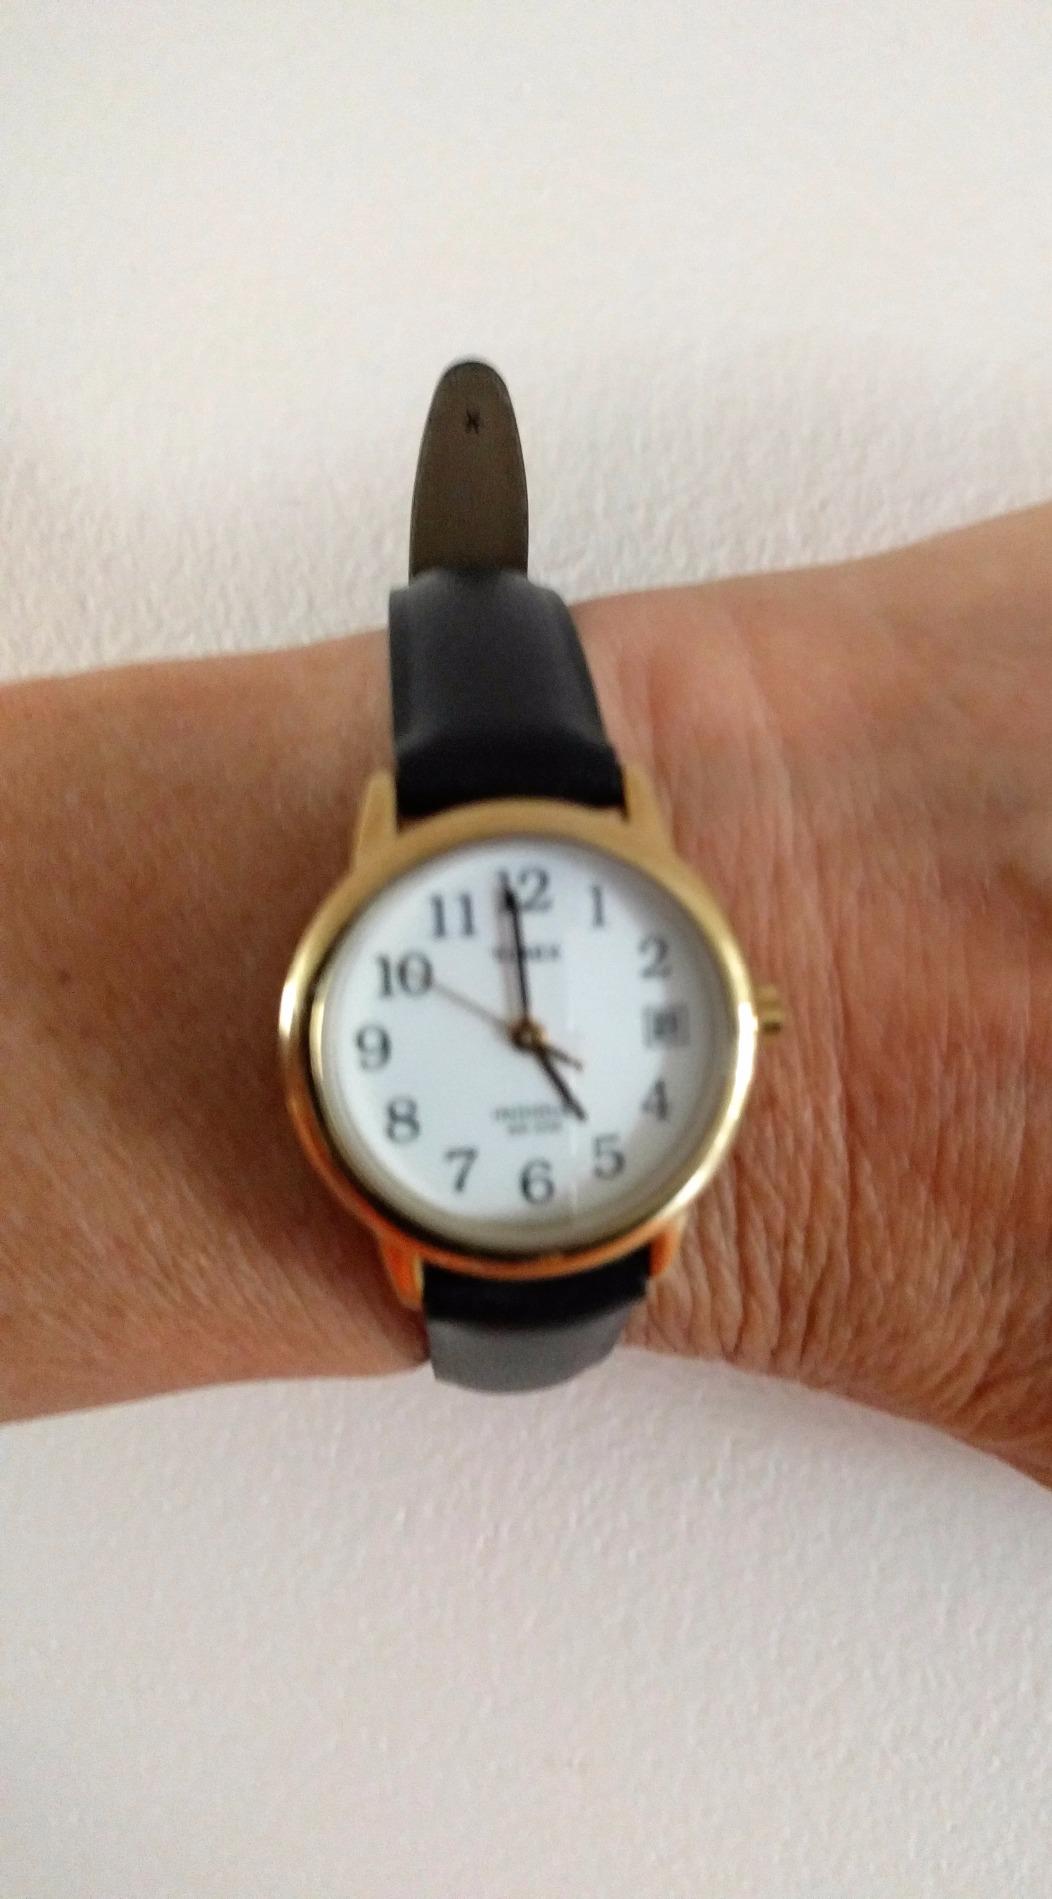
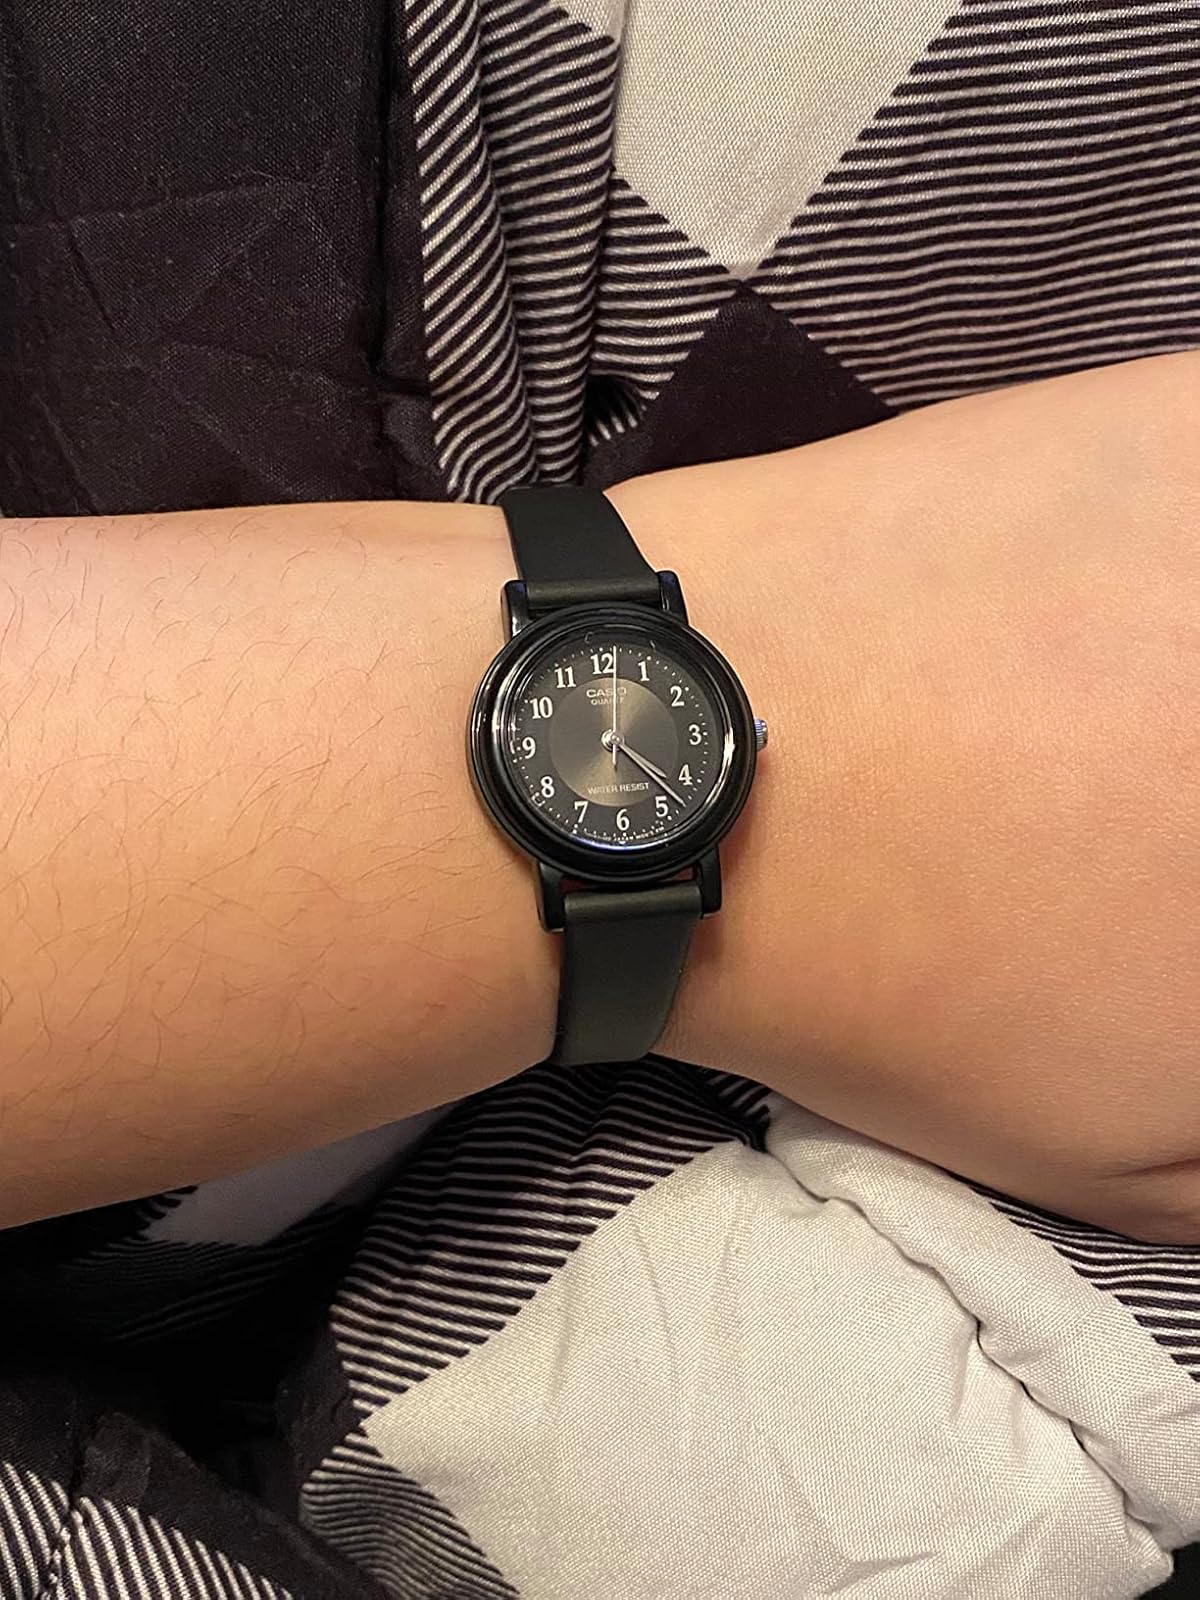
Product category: accessories_watch
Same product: no